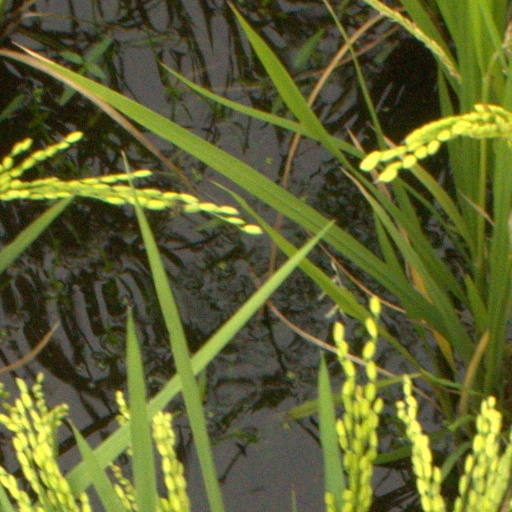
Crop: rice